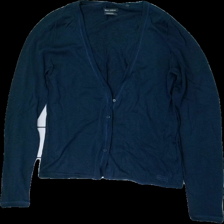
View: front
Type: Cardigan
Category: Ladies
Brand: Marc'O Polo
Colors: Blue
Material: 100% cotton
Cut: Regular
Size: M
Season: All
Damage location: middle center
Damage 2 location: bottom center
Price range: 50-100
Recommended usage: Reuse
Description: mörkblå kofta med knappar